Mardi Gras in Mobile, Alabama

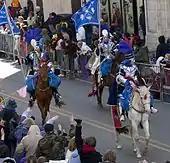
Costumed and masked mystic society members during a parade.

The doubloons thrown during the parade are inexpensive, stamped anodized aluminum. However, a thriving cottage industry has developed for the production and collection of limited edition doubloons. As a means of fundraising, many societies now offer limited edition doubloons struck from bronze, silver, gold and platinum. Other offerings include cloisonné and hand-painted varieties. Rather than being stamped, these pieces are struck like legal tender coins. The Resurrected Cowbellion de Rakin Society struck what has become the most unusual coins in Mobile Carnival history – the Belldallion – doubloons struck in the shape of a cowbell.